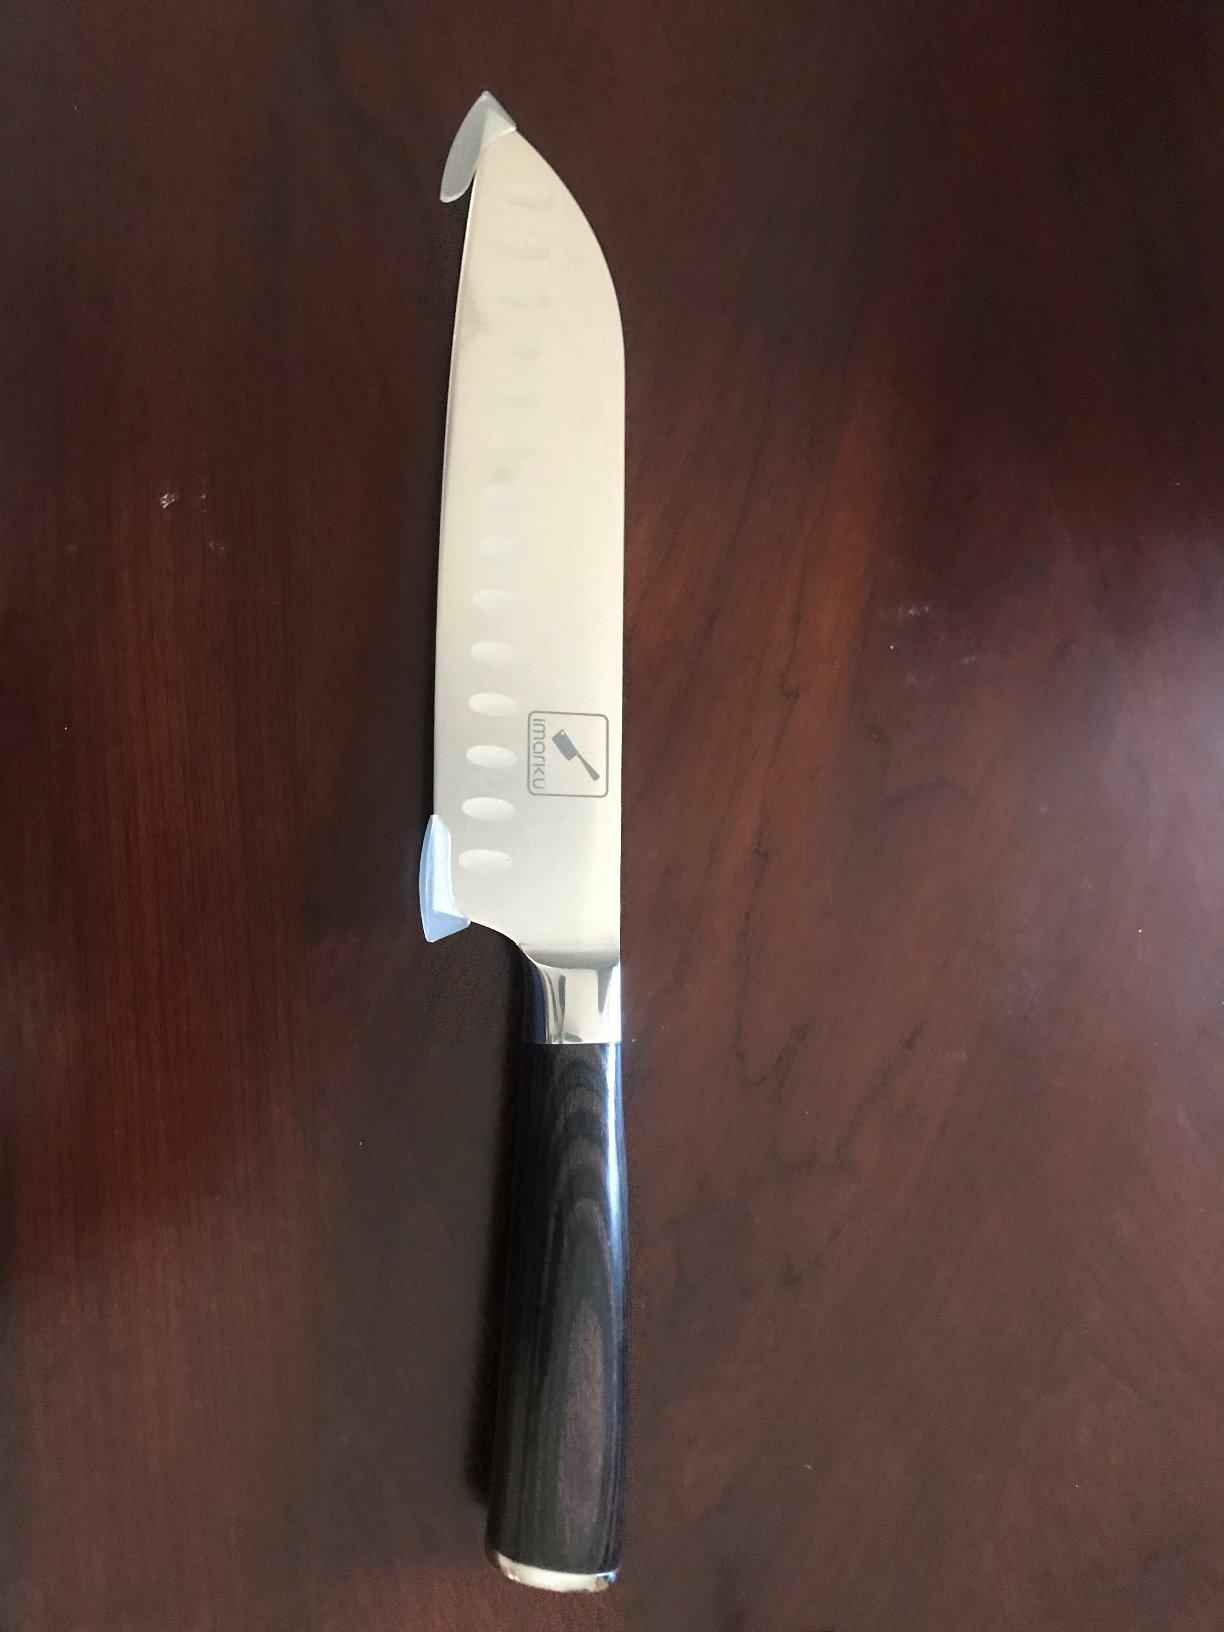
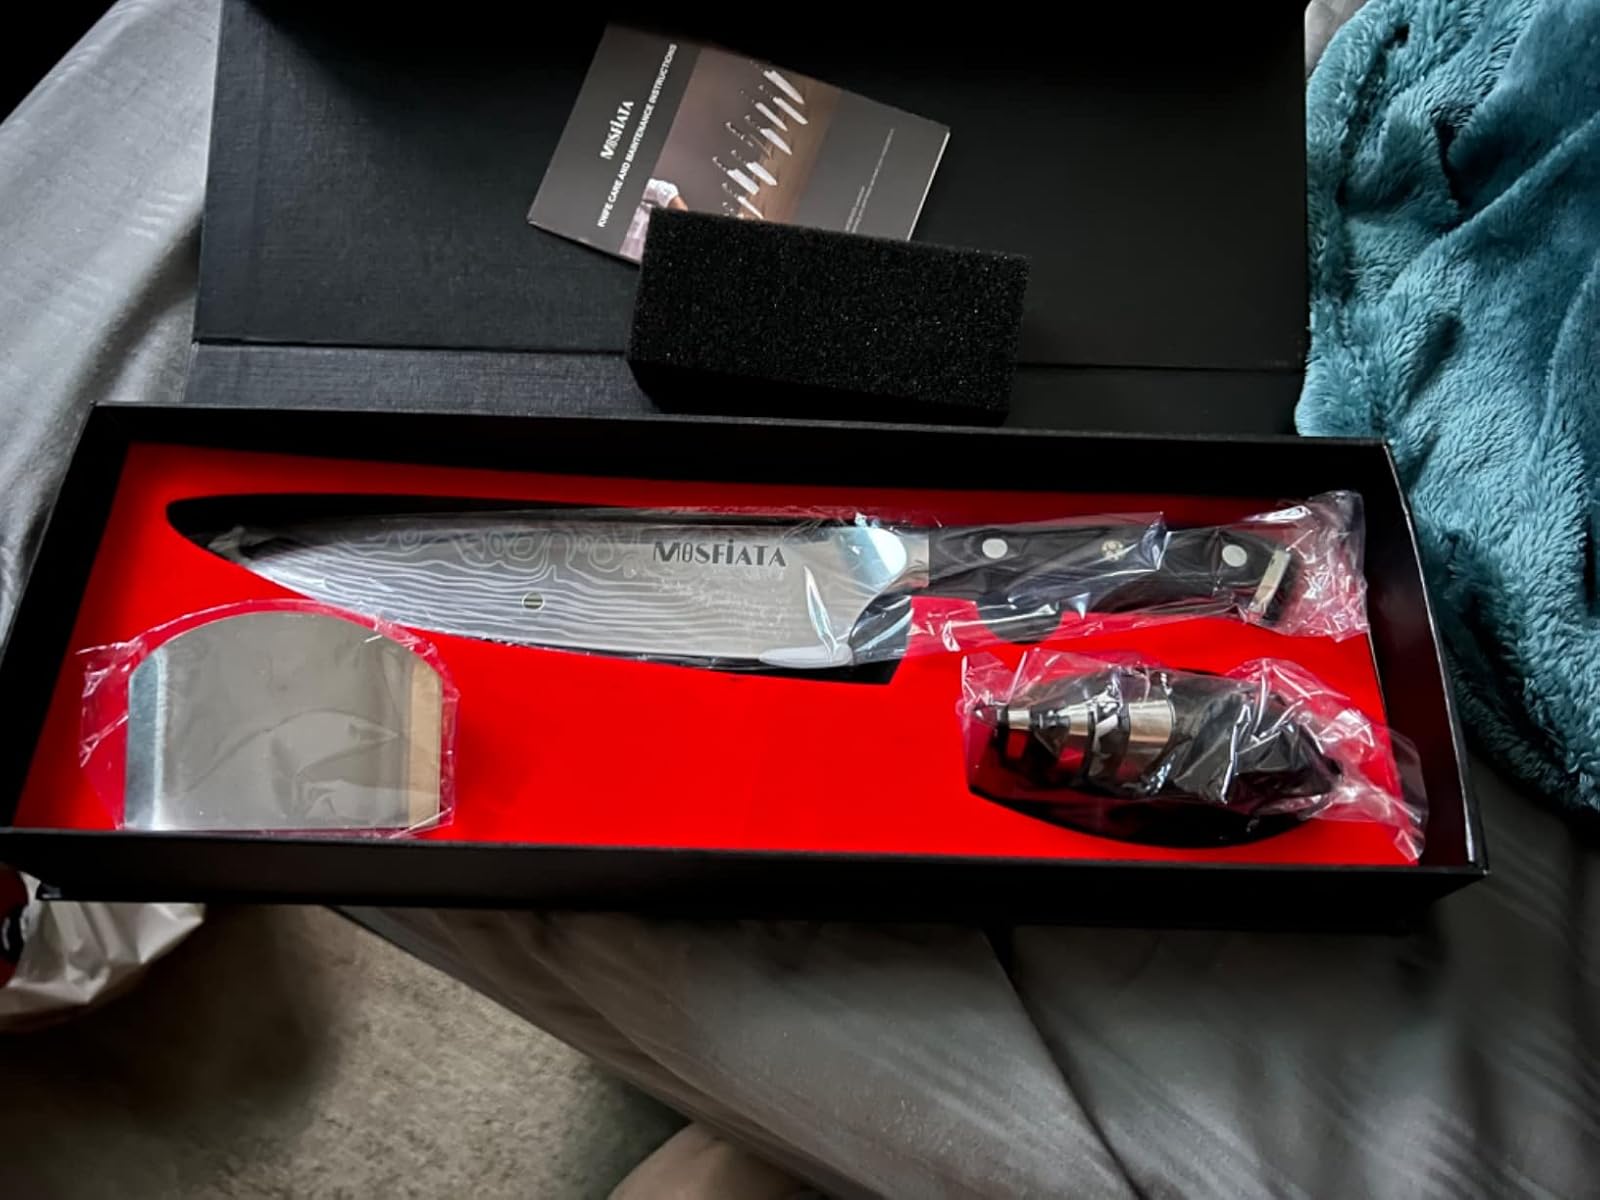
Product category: items_knife
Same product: no